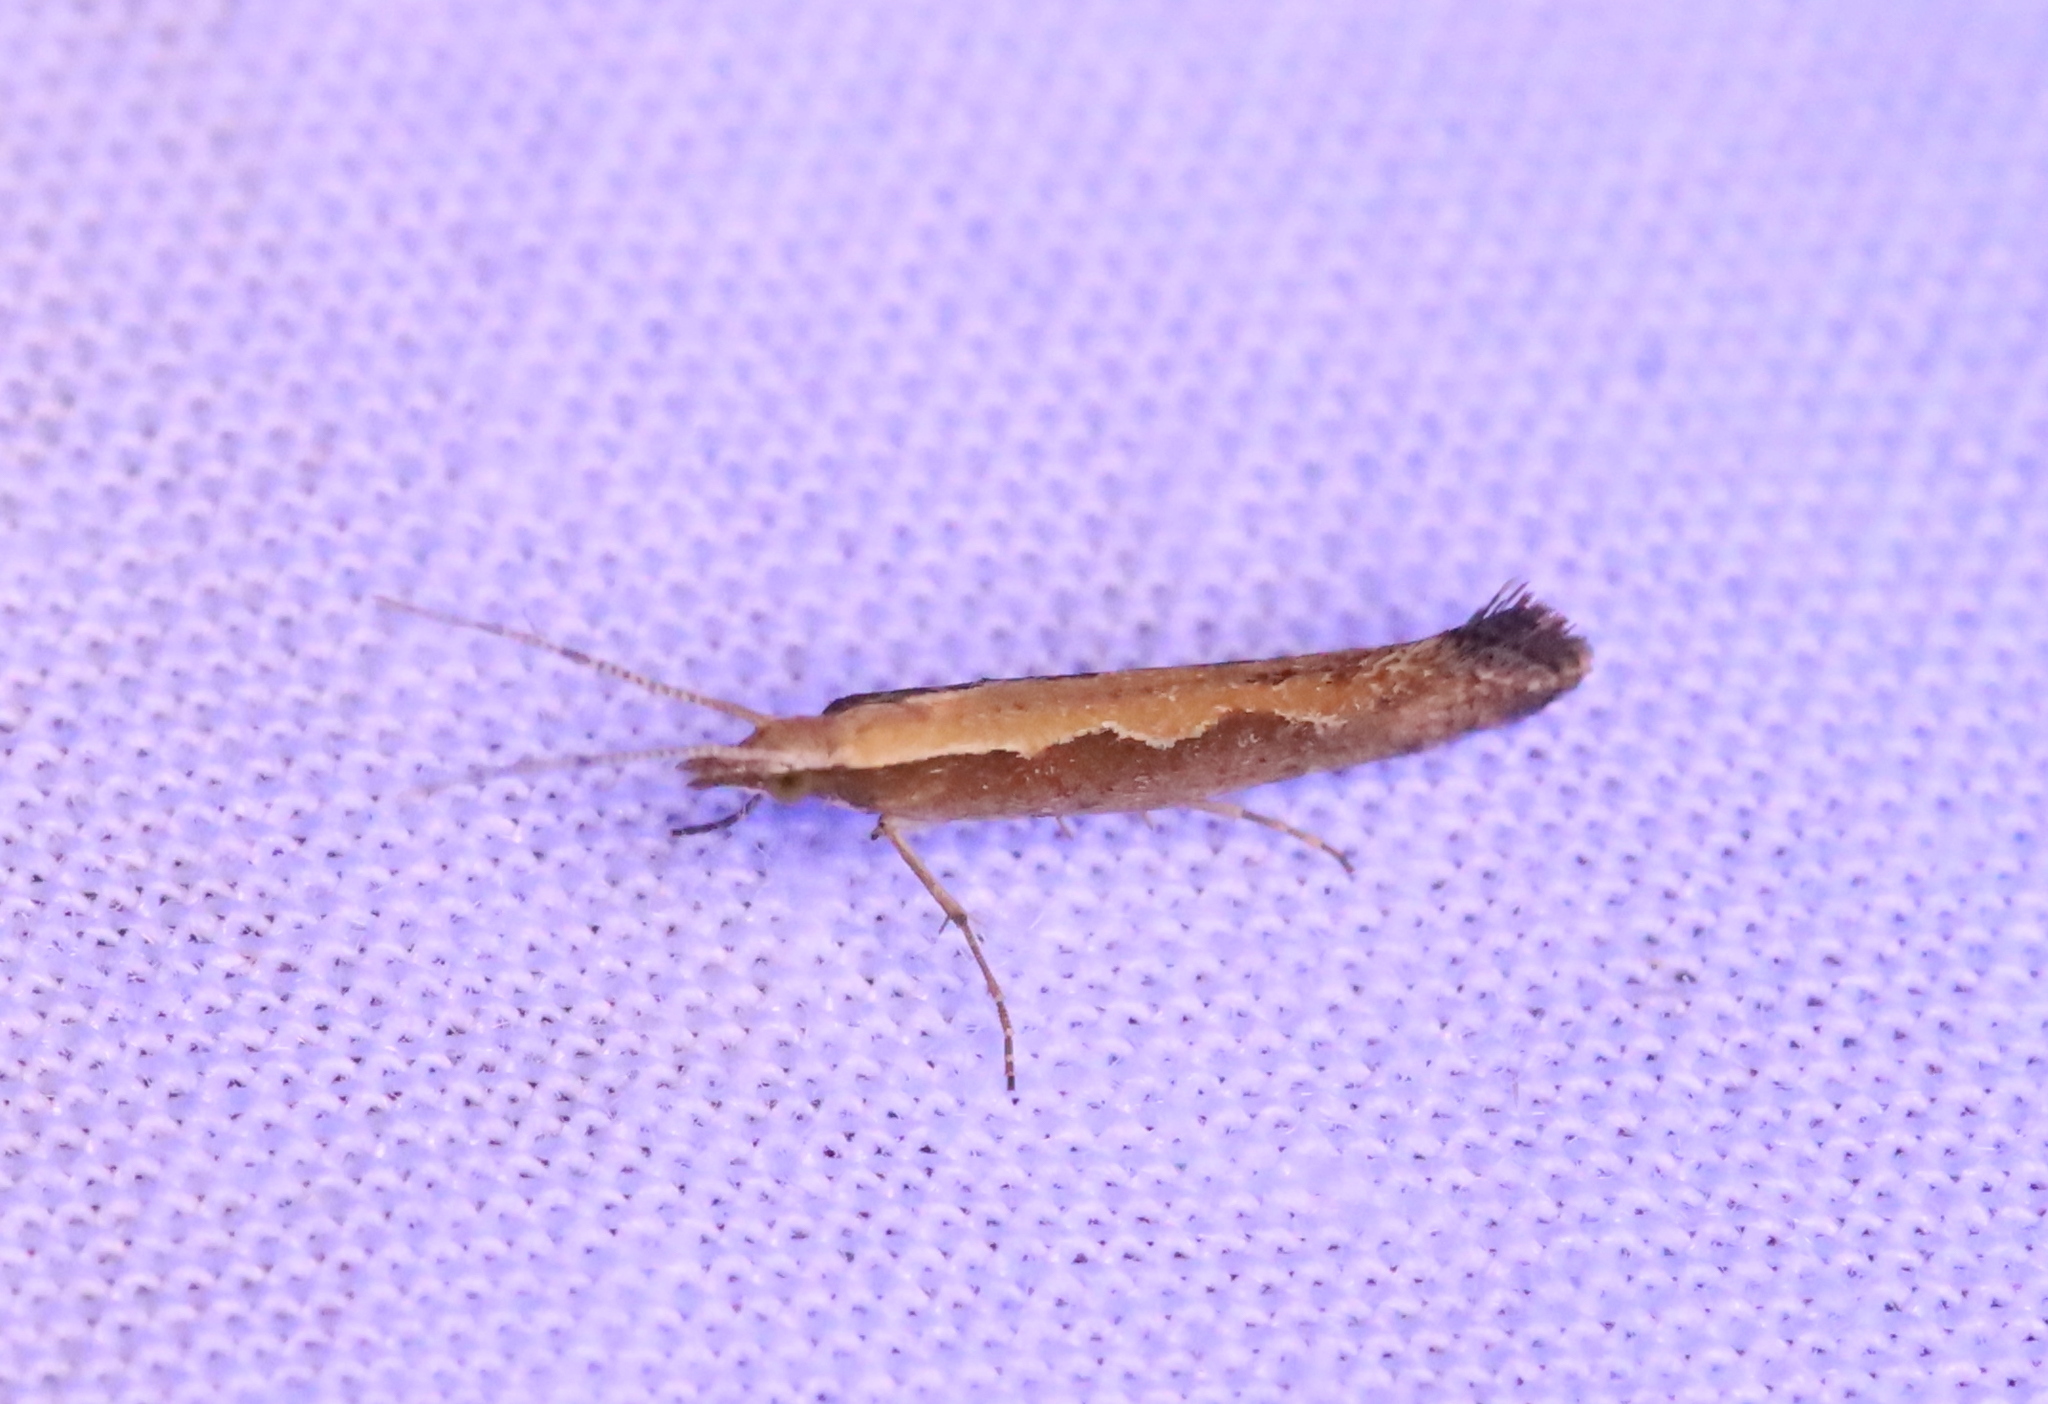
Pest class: diamondback_moth